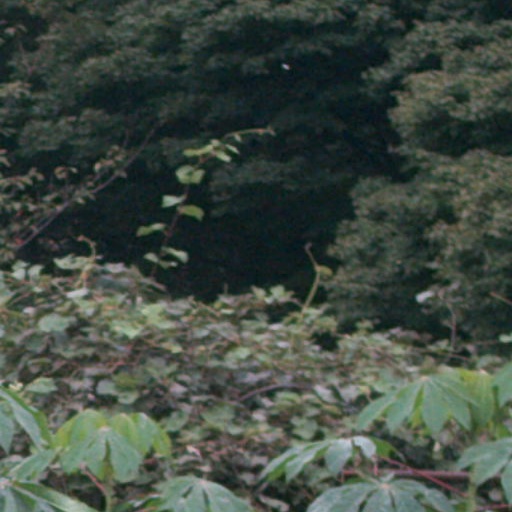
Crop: cassava